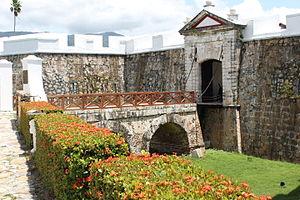
Le fort de San Diego, est une forteresse située dans le port maritime d'Acapulco au Mexique. C'est le monument historique et le fort de la région le plus important tout au long de l'Océan Pacifique. C'est une partie essentielle de l'histoire du port, célèbre pour sa forme géométrique singulière de tortue.